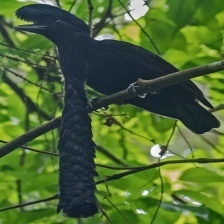
Species: UMBRELLA BIRD
Scientific name: CEPHALOPTERUS